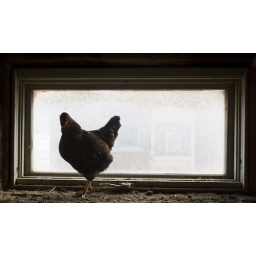
A chicken cops a roost next to a window in the hen house at Sustainable Settings south of Carbondale, Colo.